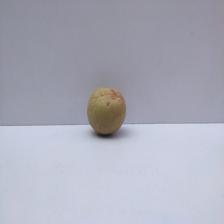
Size: Small